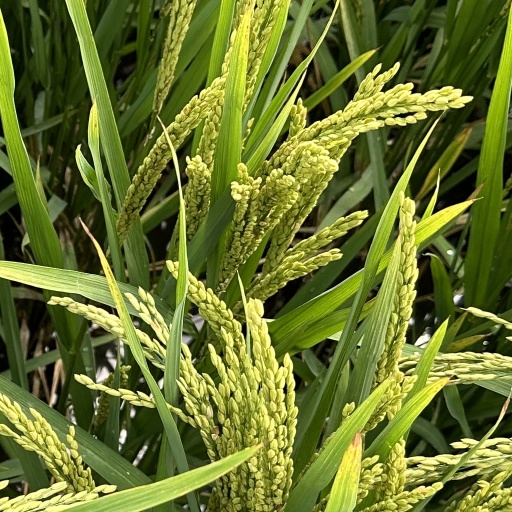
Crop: rice